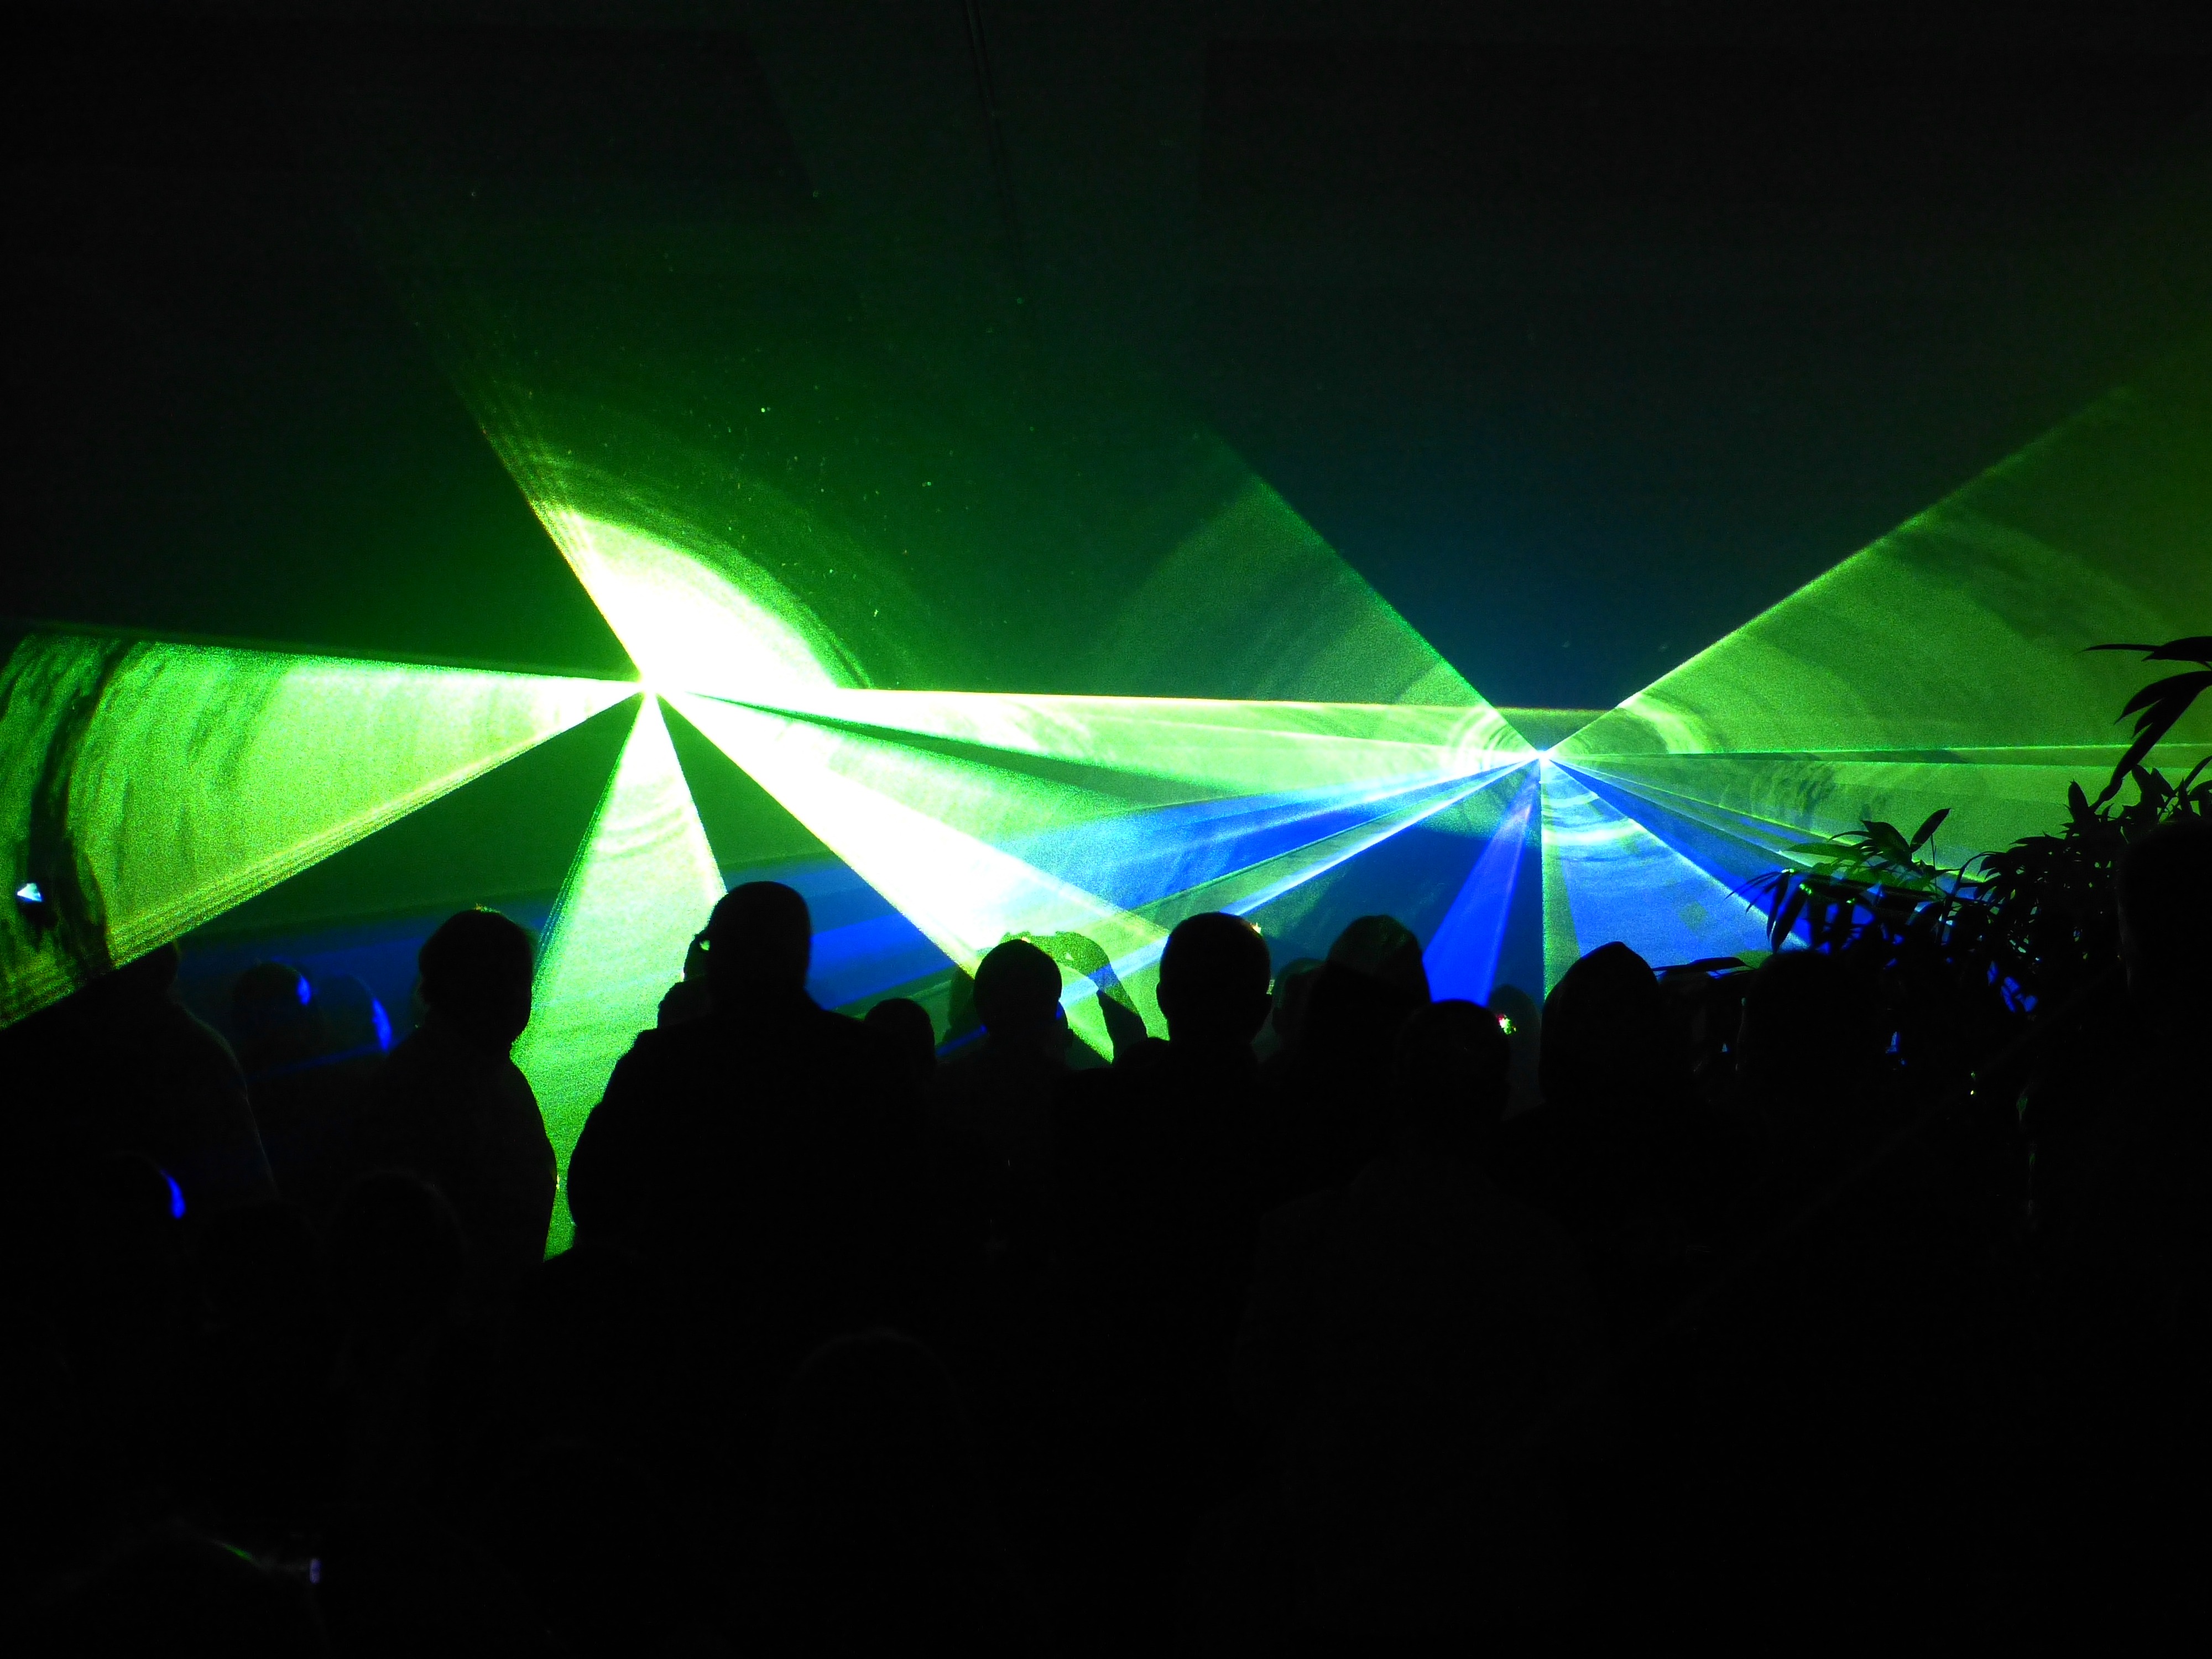
light, night, sunlight, ray, line, green, color, show, darkness, colorful, optics, laser, celebrate, light show, rays, light beam, shape, laser show, artificial light, atmosphere of earth